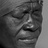
Emotion: sad